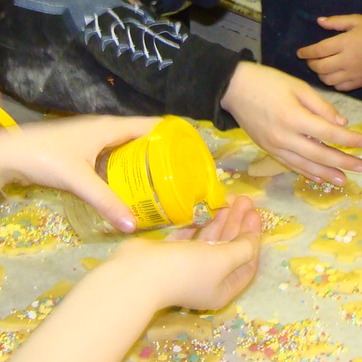
Material: plastic